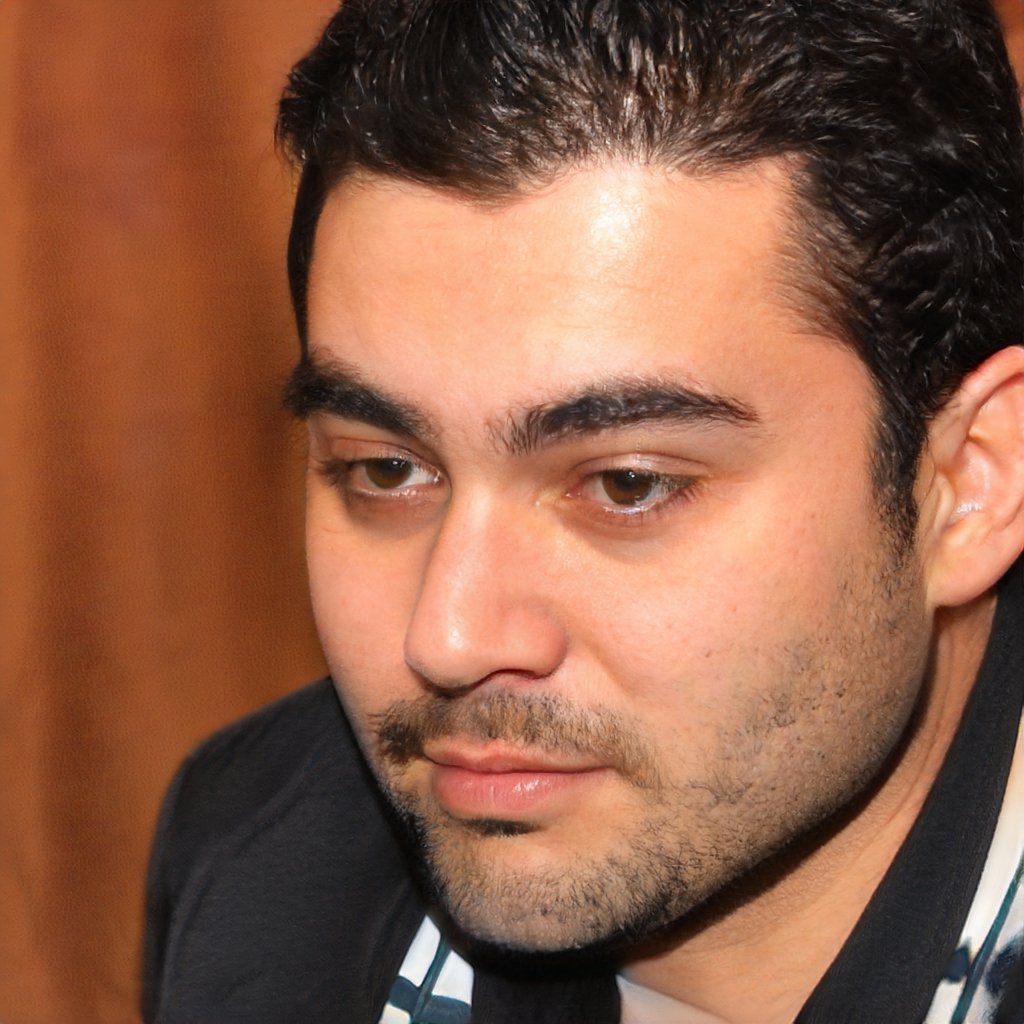
Gender: Male